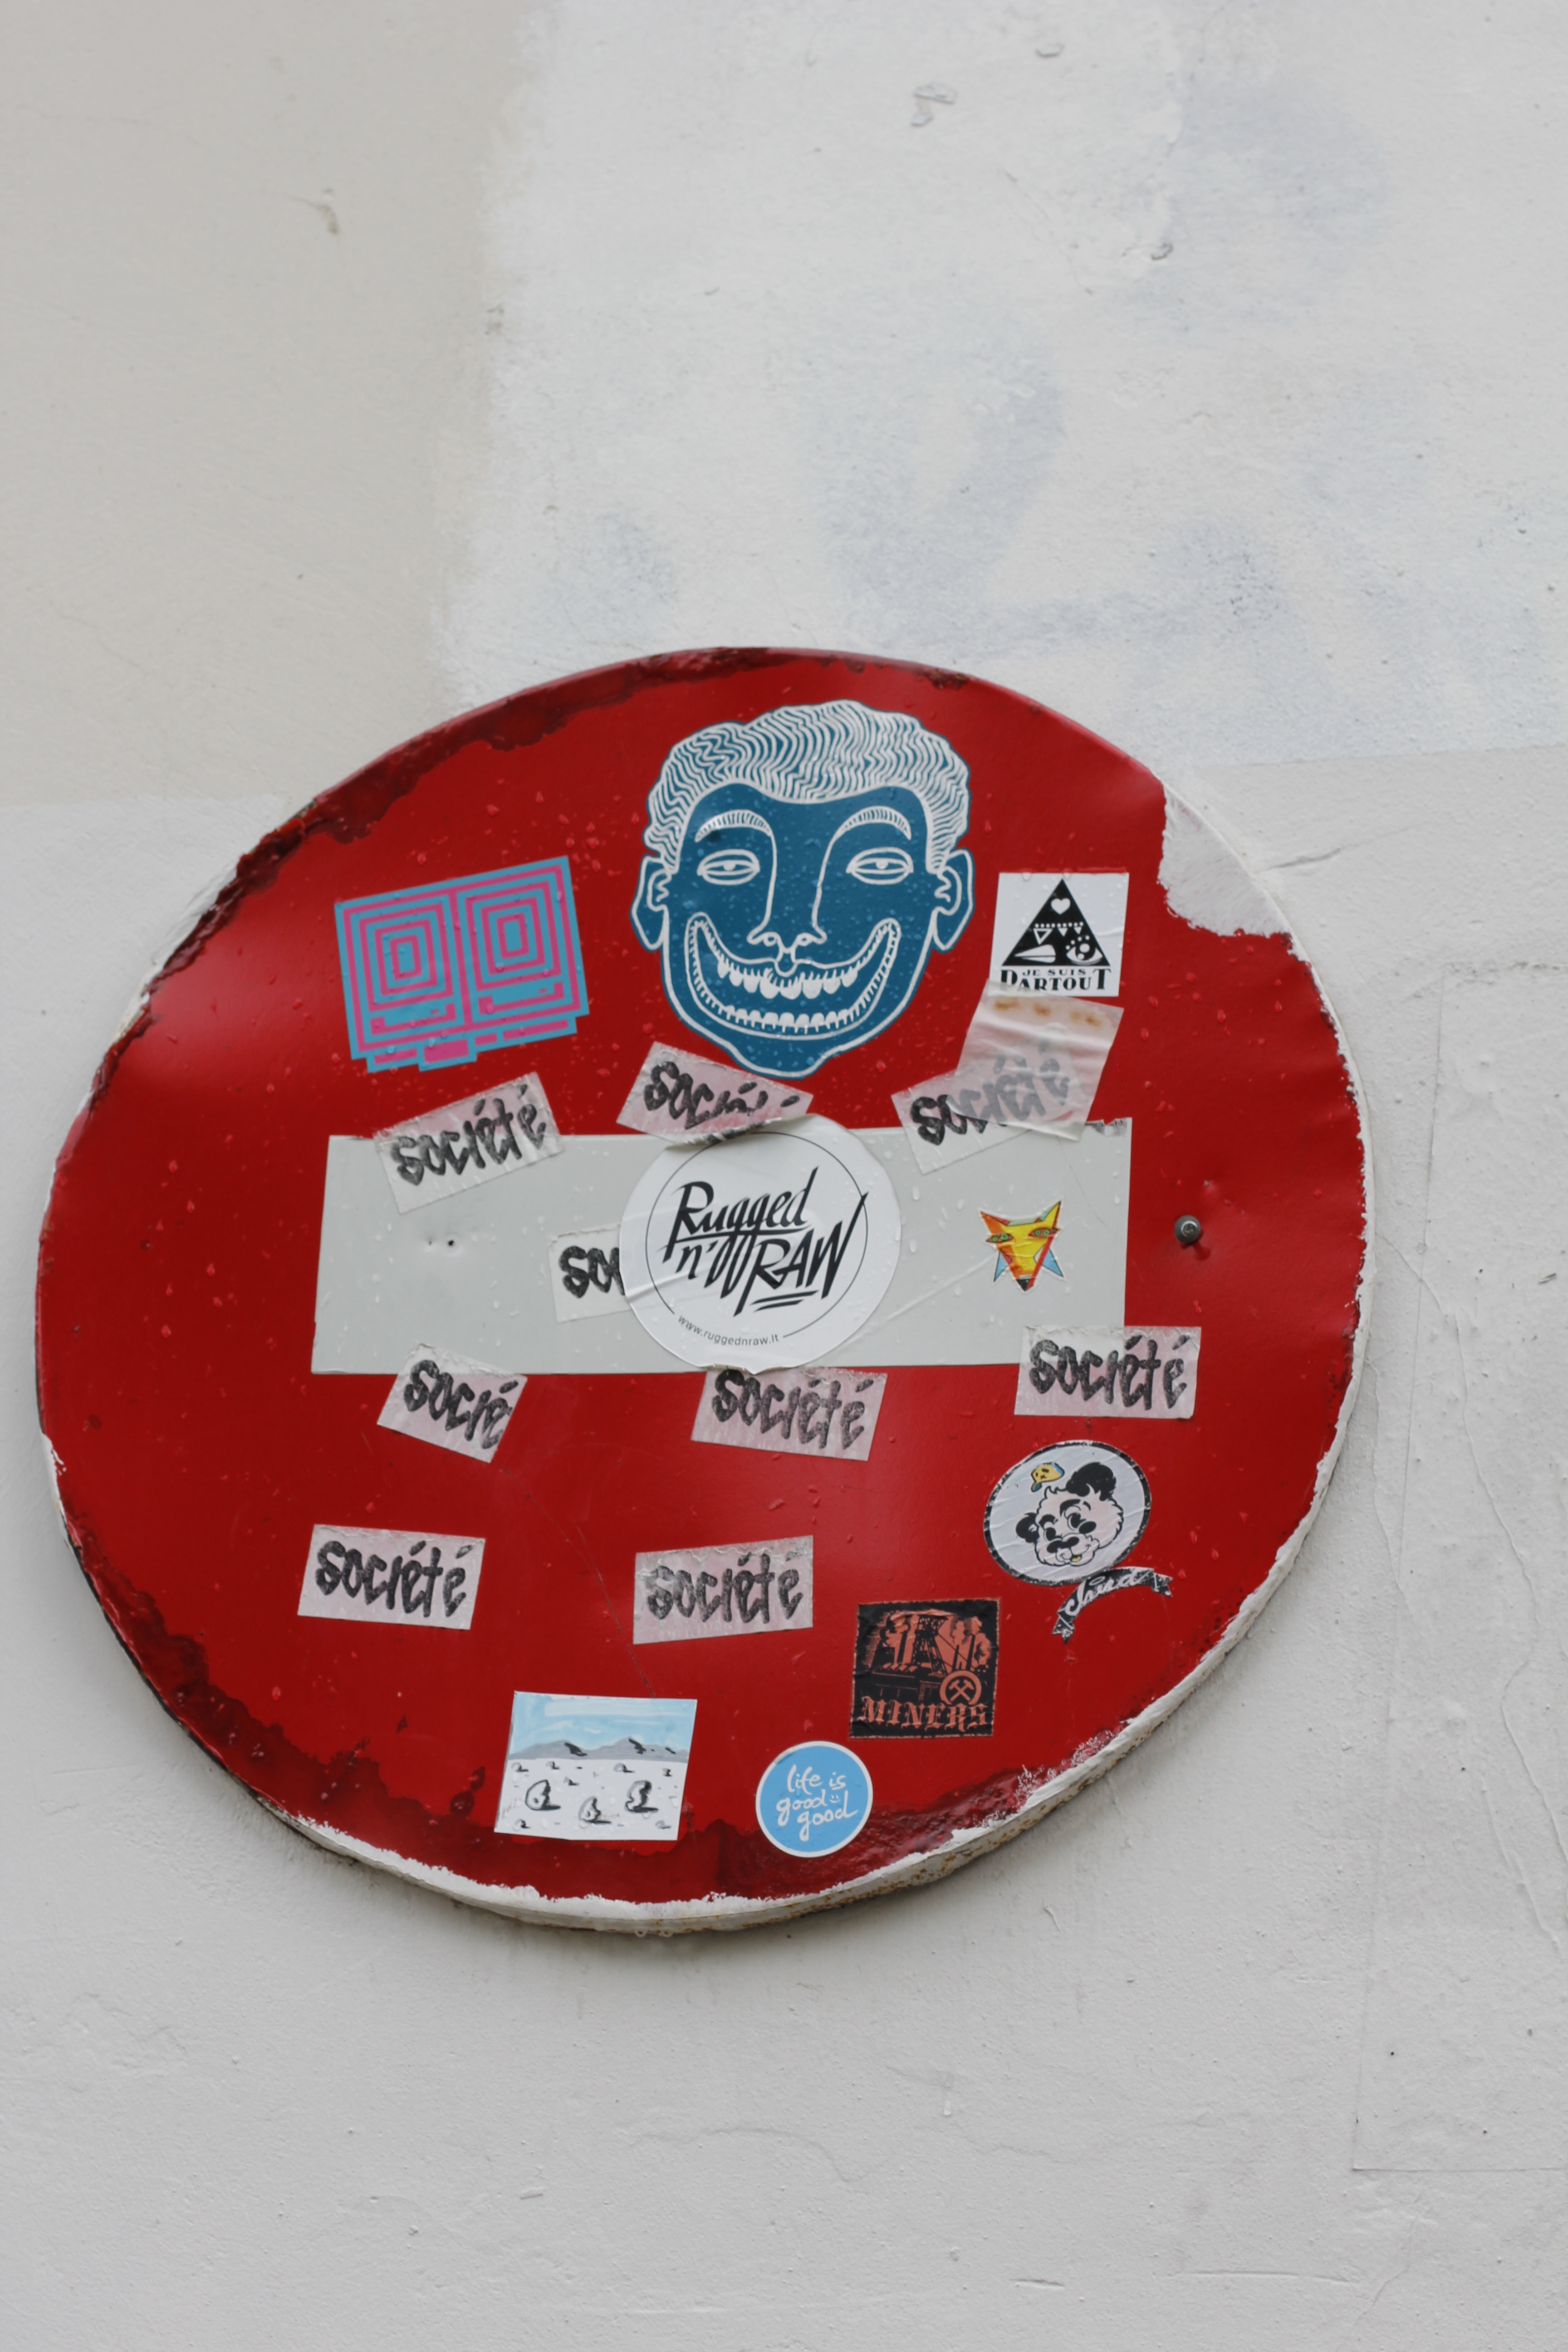
number, red, street sign, circle, road sign, label, one way, art, shield, stop, shape, shut off, warnschild, traffic sign, containing, information boards, dead end, one way street, special characters